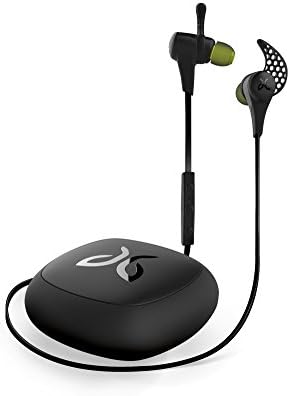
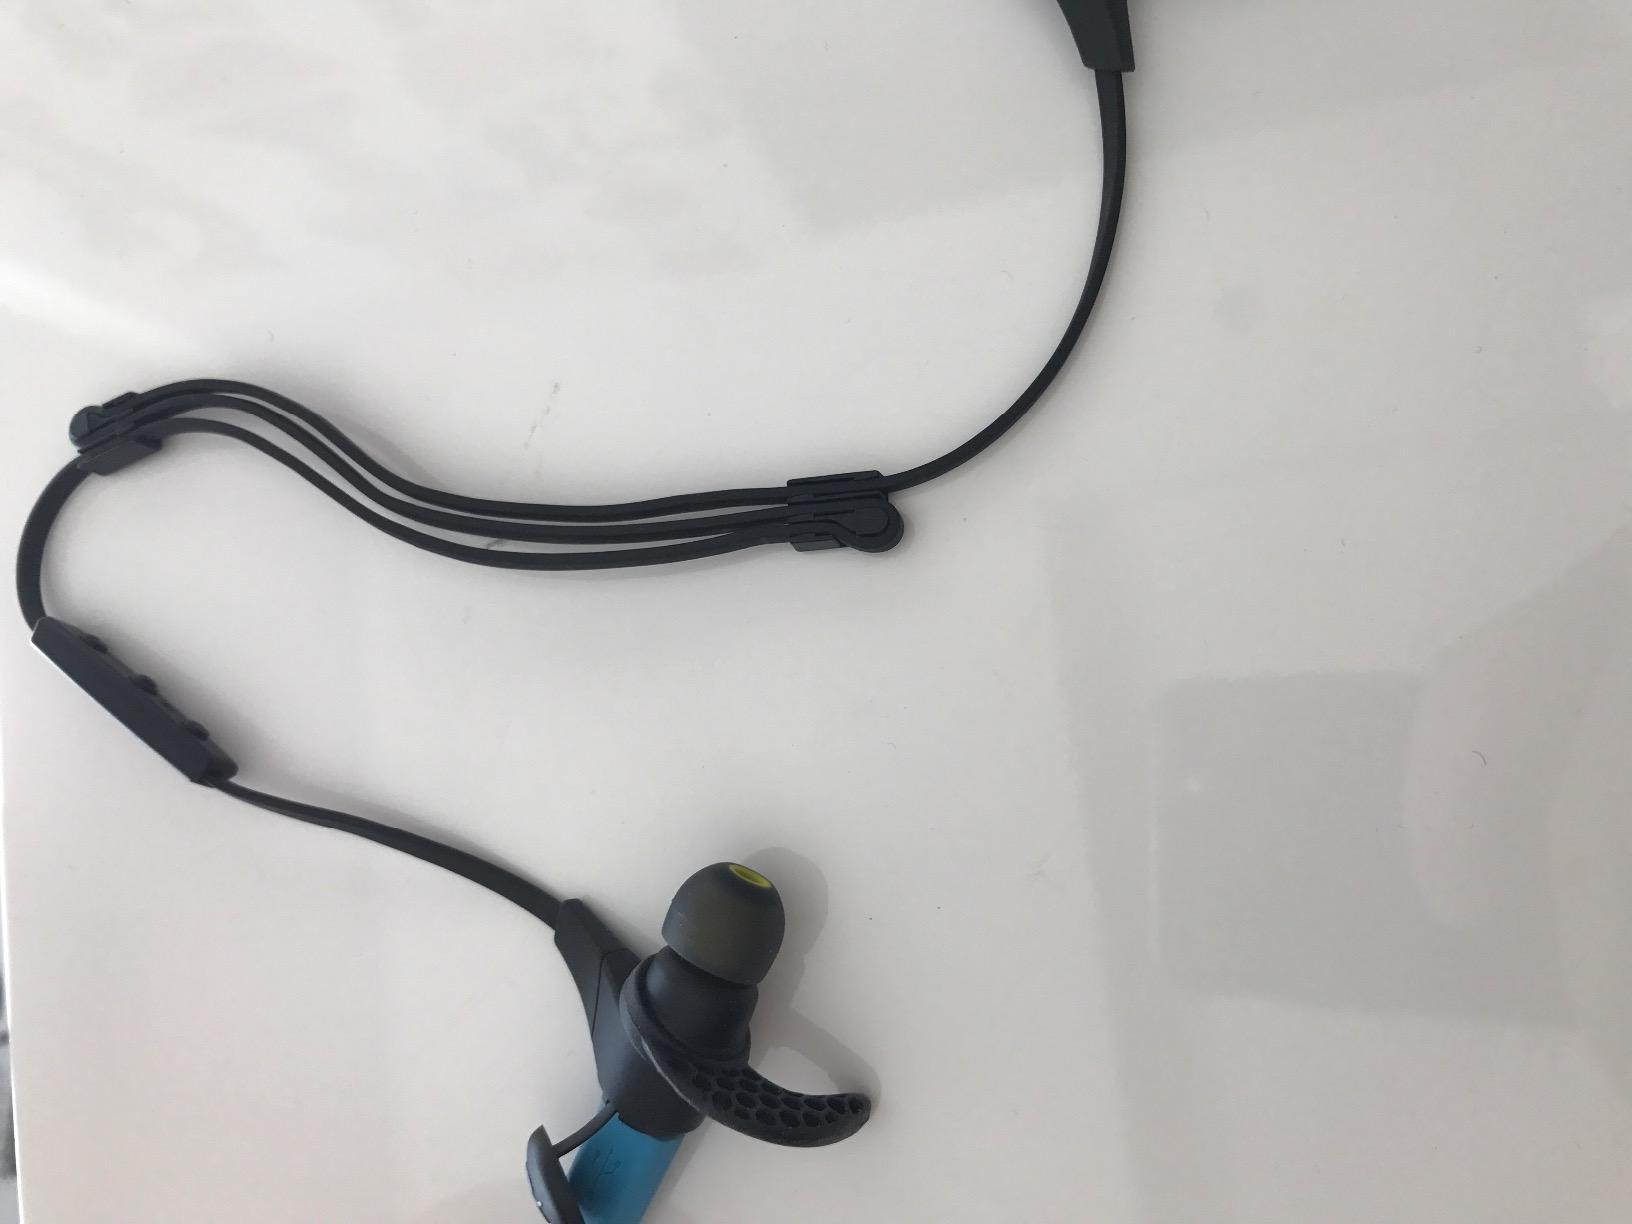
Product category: headphones
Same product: yes